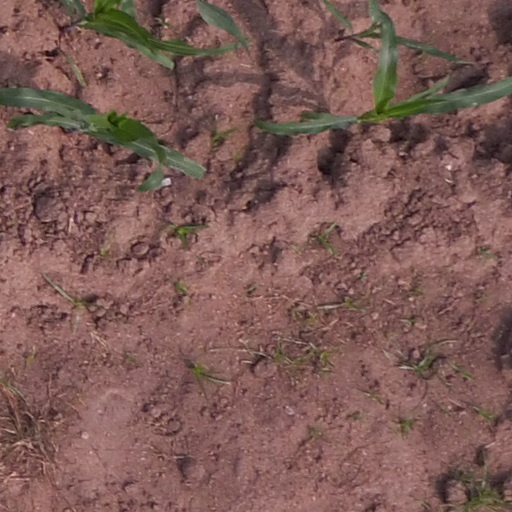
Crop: maize; corn